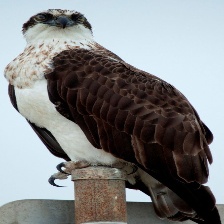
Species: OSPREY
Scientific name: PANDION HALIAETUS